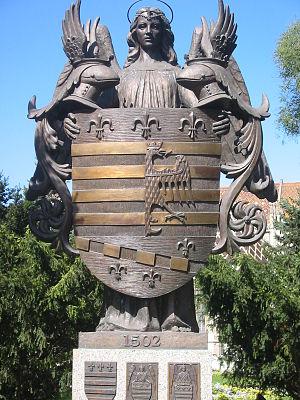
Les armoiries de Košice sont les armoiries de la ville de Košice et datent de 1369. Ce furent les premières à être attribuées à une ville d'Europe.